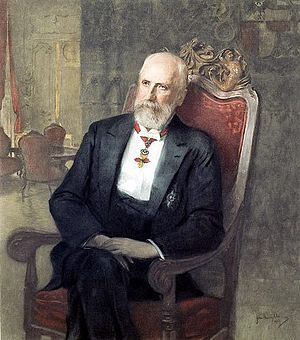
Liechtensteins regenter / Fyrster af Liechtenstein
En kronologisk liste over fyrster af Liechtenstein, Liechtensteindynastiet eller Huset Liechtenstein, som opstod efter slægtens erhvervelse af herskabet Schellenberg og grevskabet Vaduz.